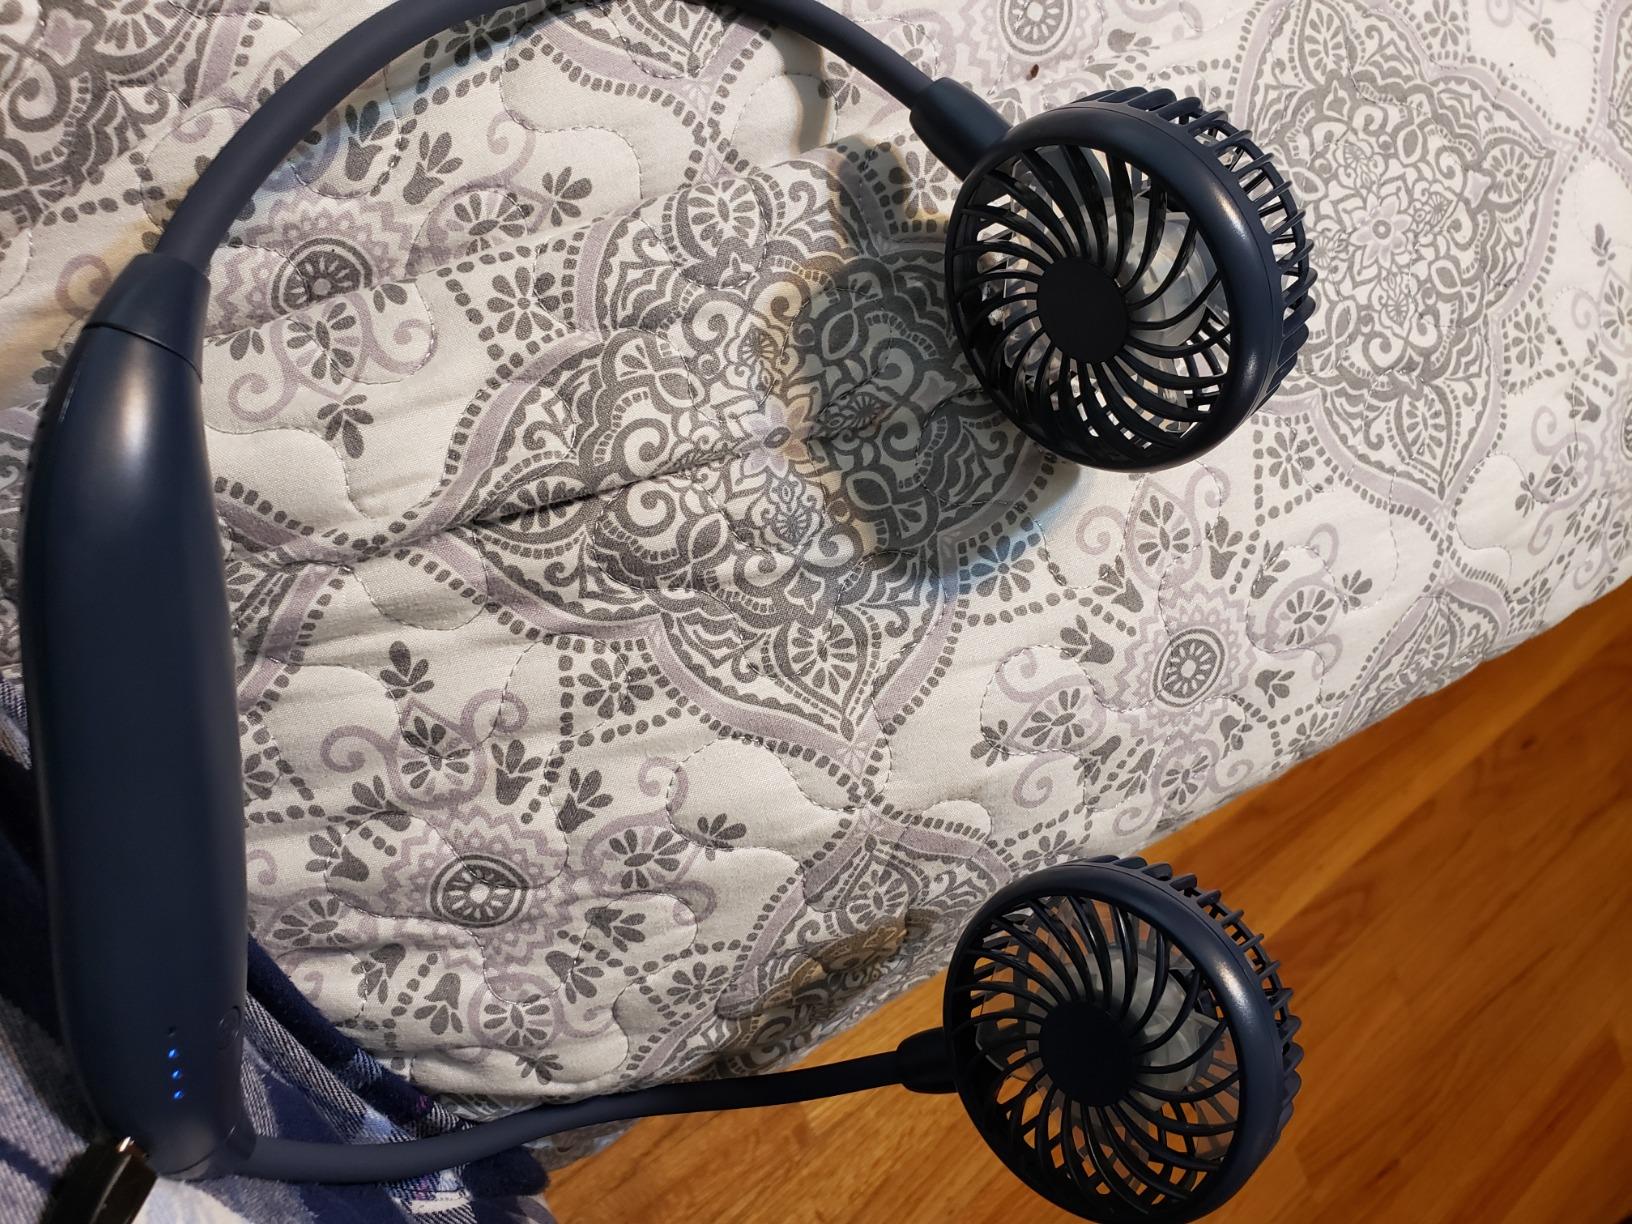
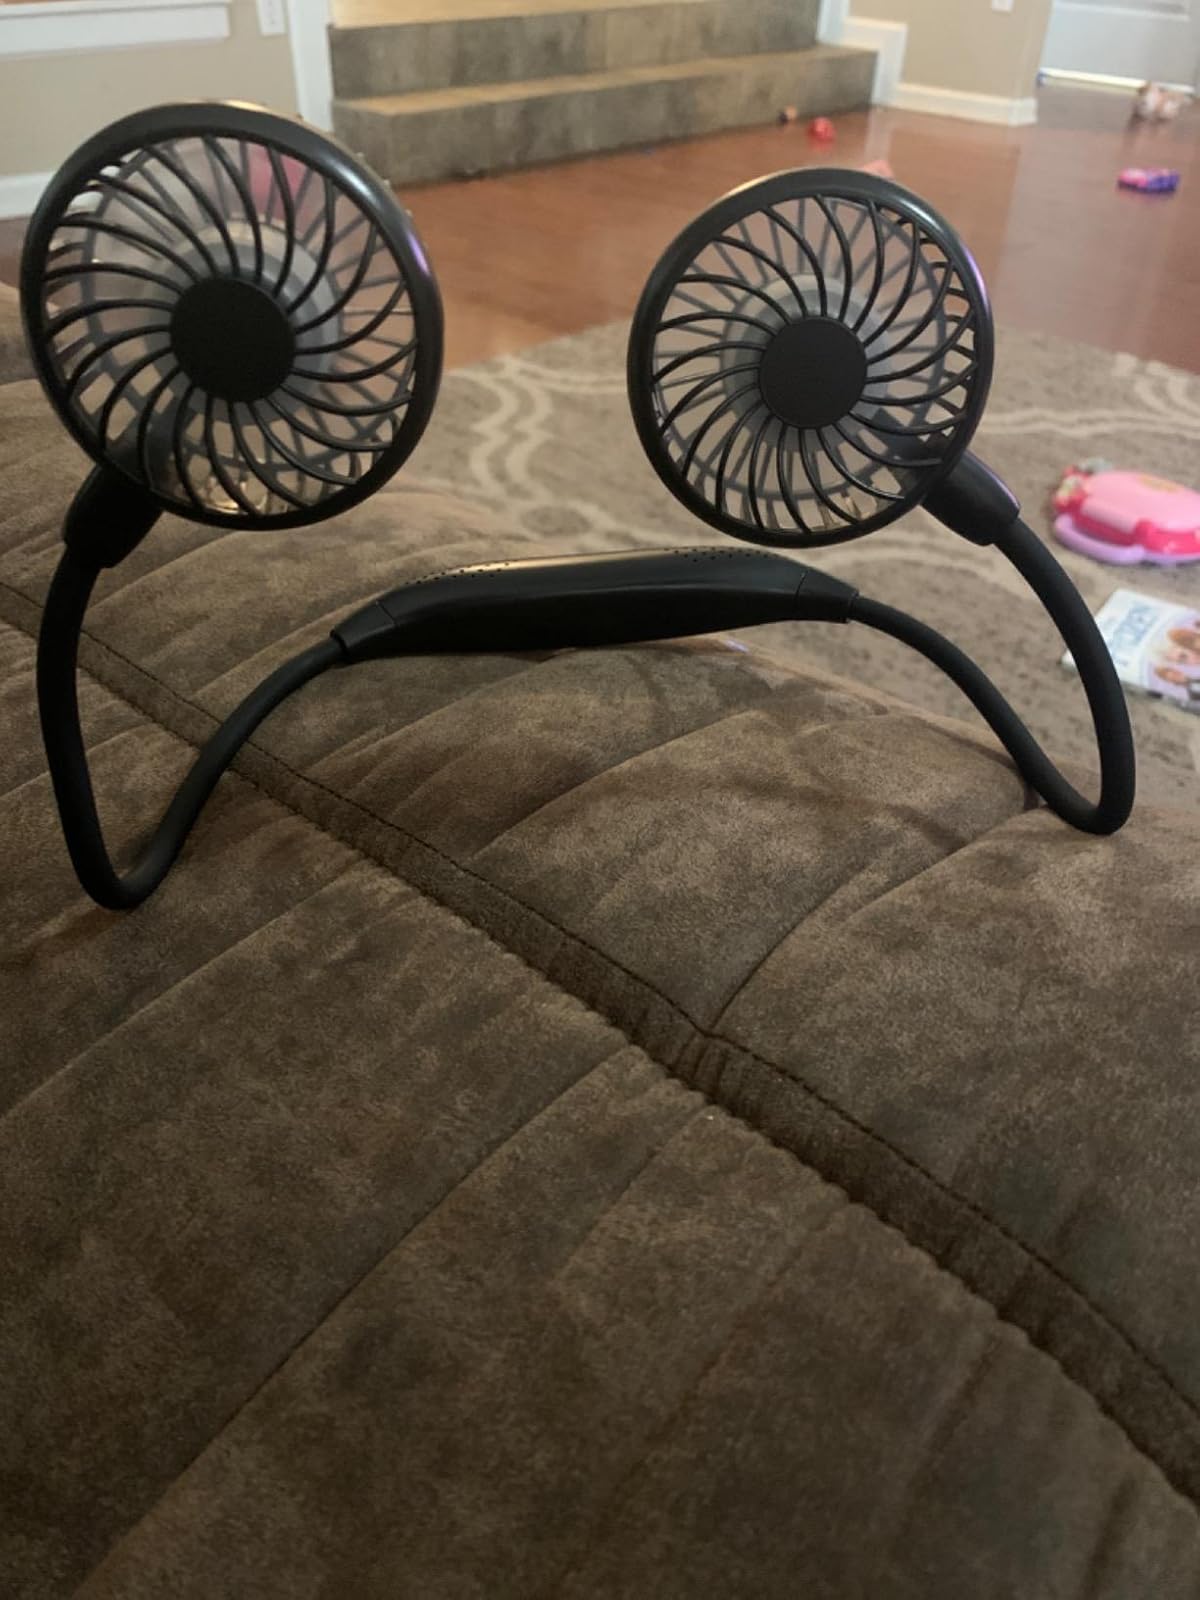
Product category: fan
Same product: no